Yevgen Rogachov

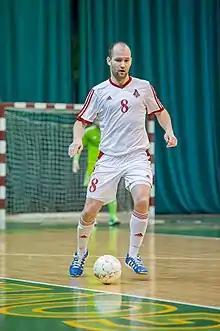
Ukrainian futsal player Jevghen Roghachov (Uragan - Lokomotiv - 0:1. Extra-Liga. Round 17, 2015/16)

Yevgen Rogachov (born 30 August 1983), is a Ukrainian futsal player who plays for Energy Lviv and the Ukraine national futsal team.